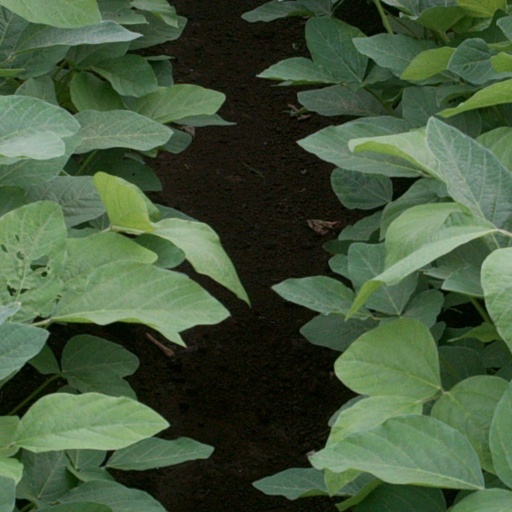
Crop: soybean